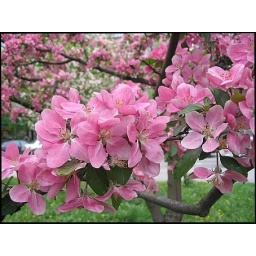
A flower tree in Tampere